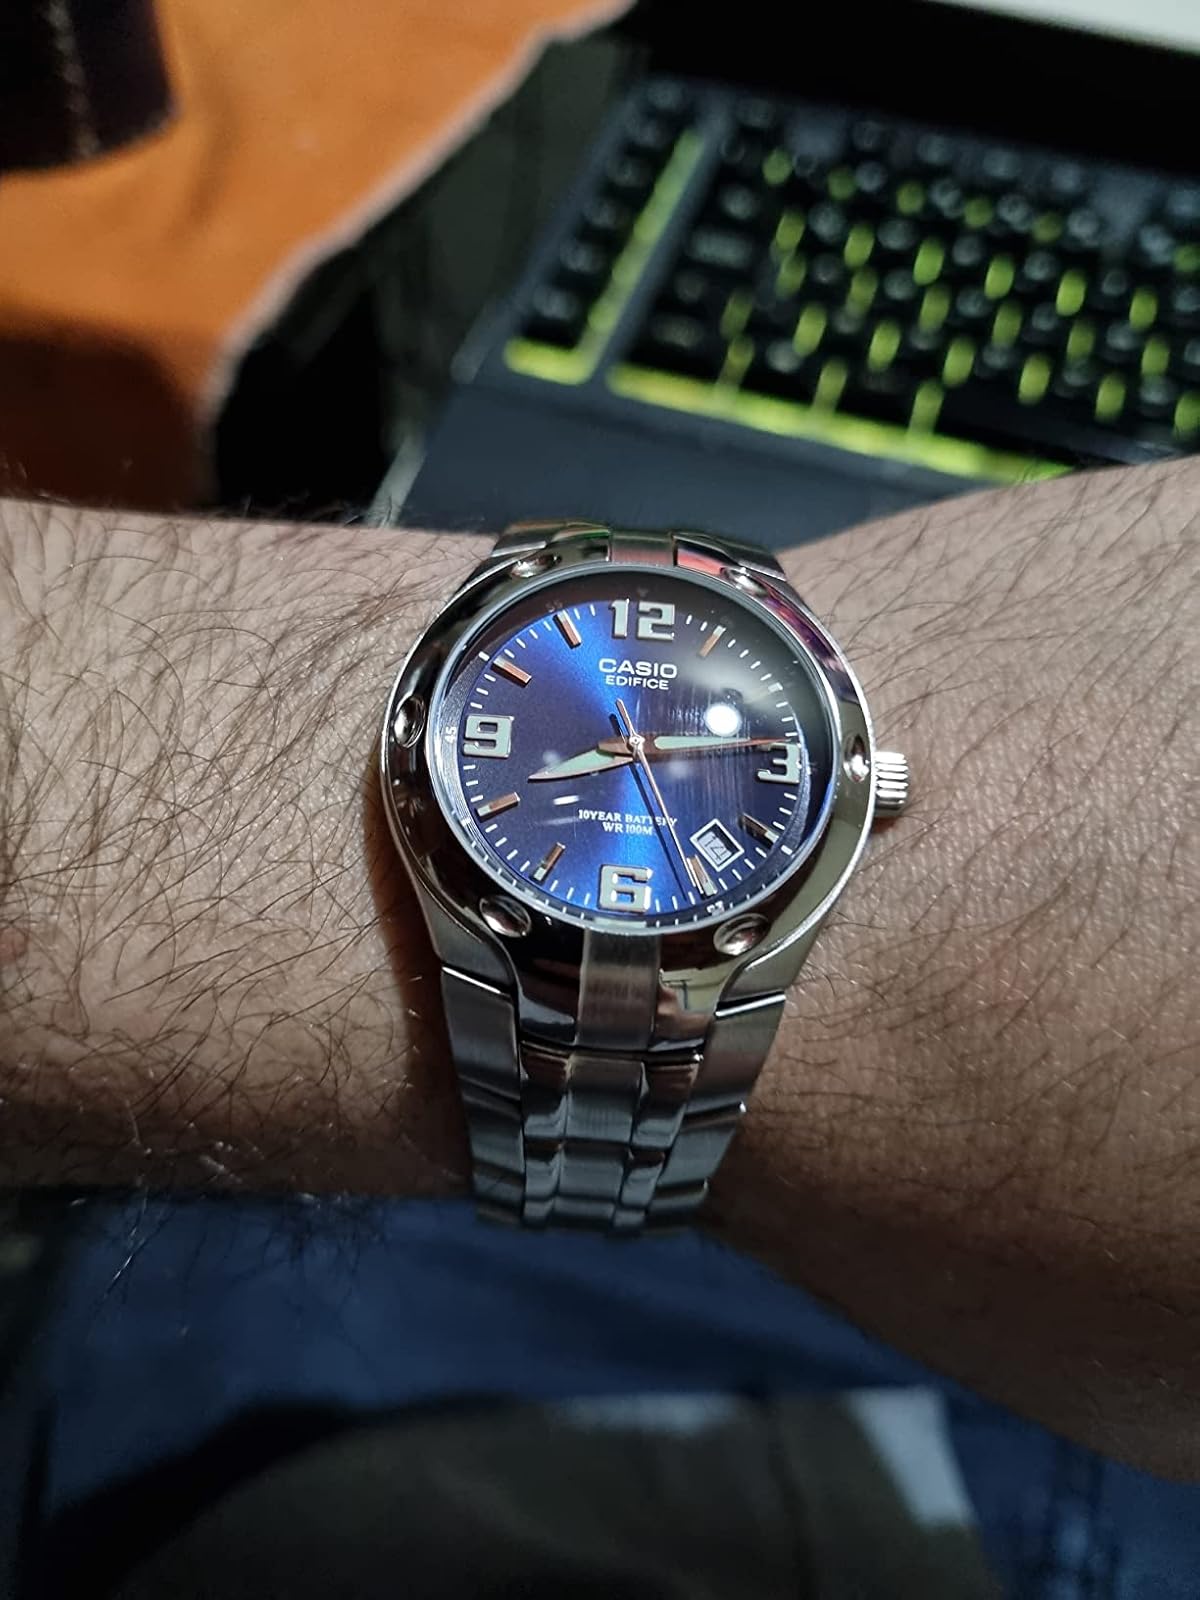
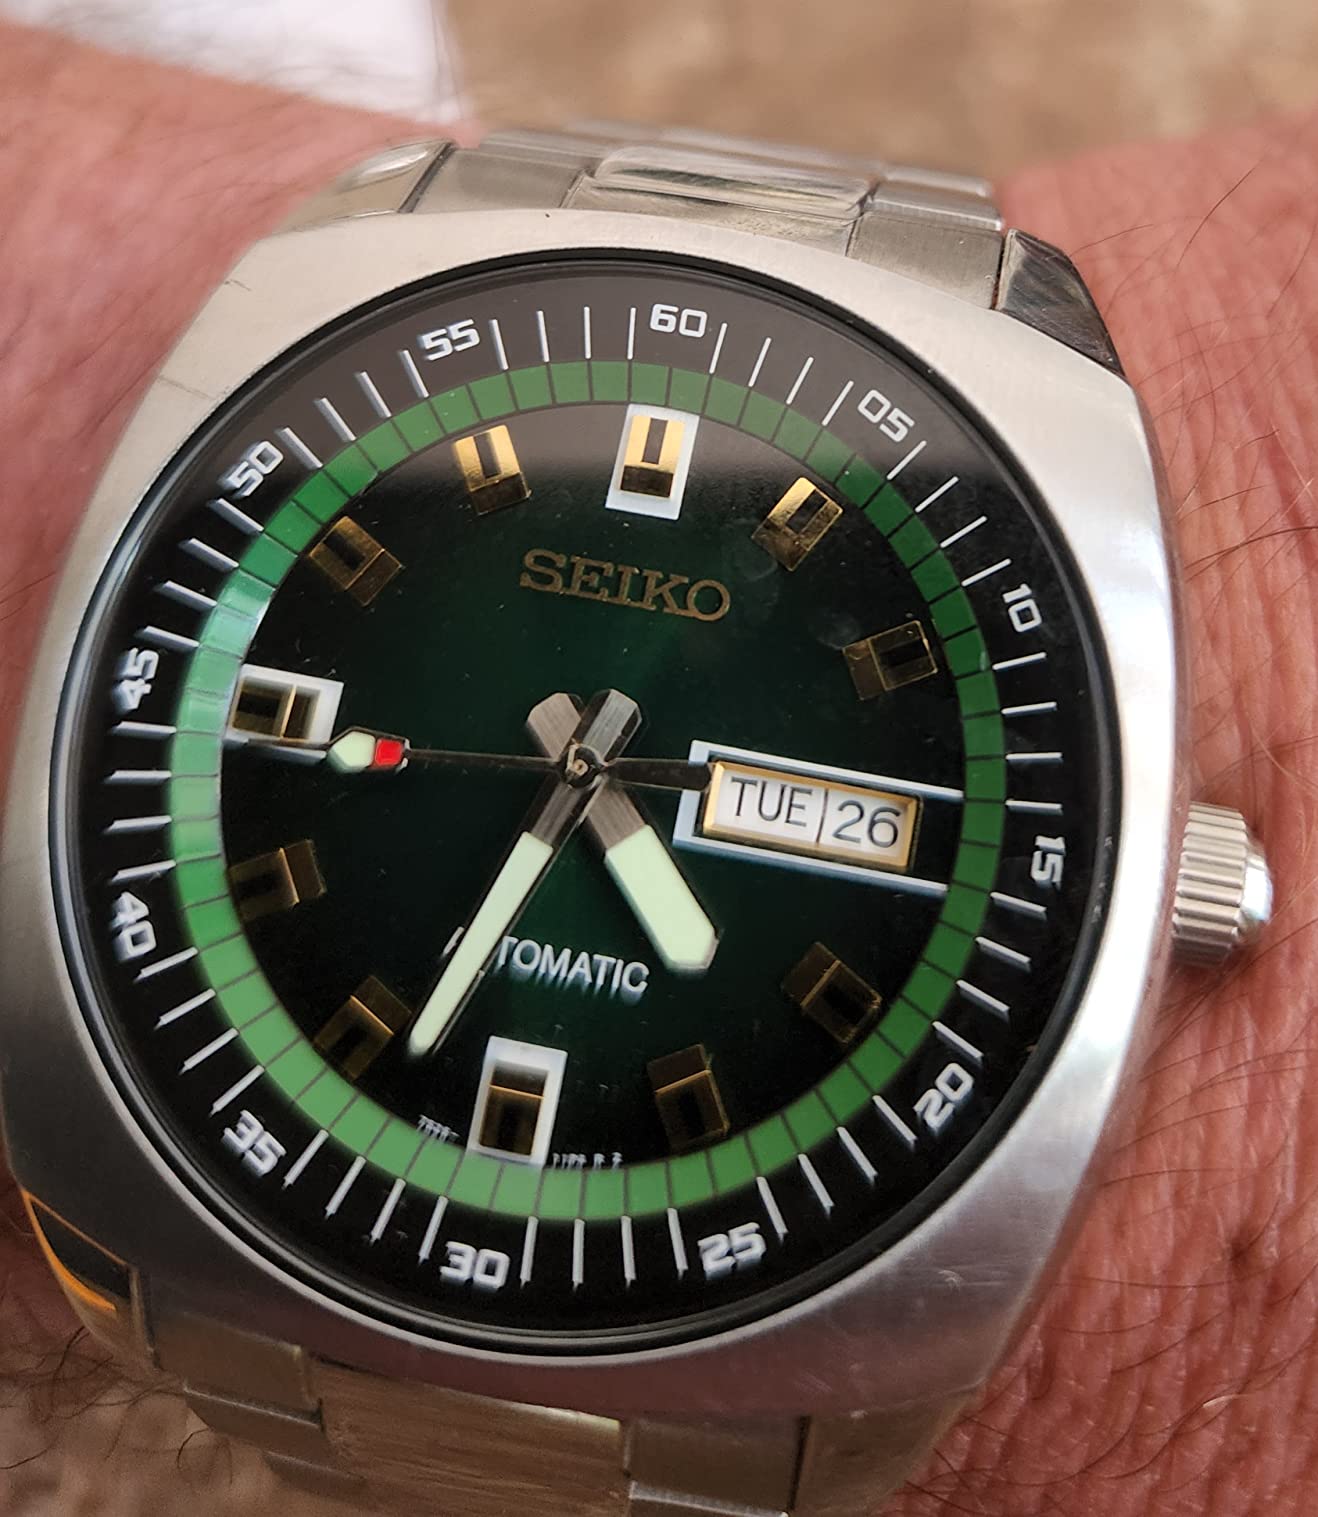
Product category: accessories_watch
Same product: no